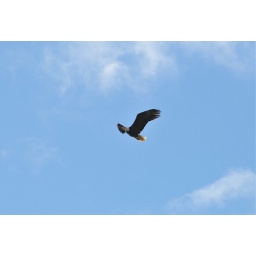
Close bald eagle flying over ship - 2